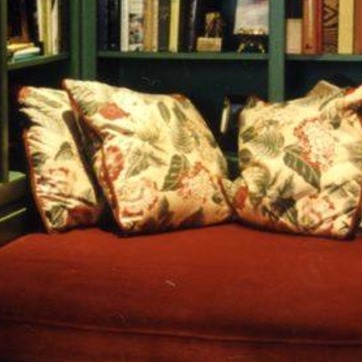
Material: fabric